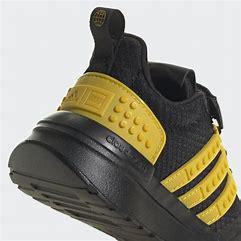
Brand: Adidas
Model: Racer Tr X Lego